Angara

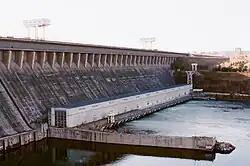
The Bratsk Dam

Four dams of major hydroelectric plants - constructed since the 1950s - exploit the waters of the Angara: